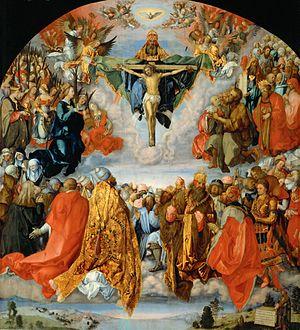
Les saints sont des hommes ou des femmes distingués par différentes religions pour leur élévation spirituelle et proposés aux croyants comme modèles de vie en raison d'un trait de personnalité ou d'un comportement réputé exemplaire. Certains de ces saints peuvent être qualifiés de « martyrs », lorsqu'ils ont payé de leur vie leur attachement à leur foi.